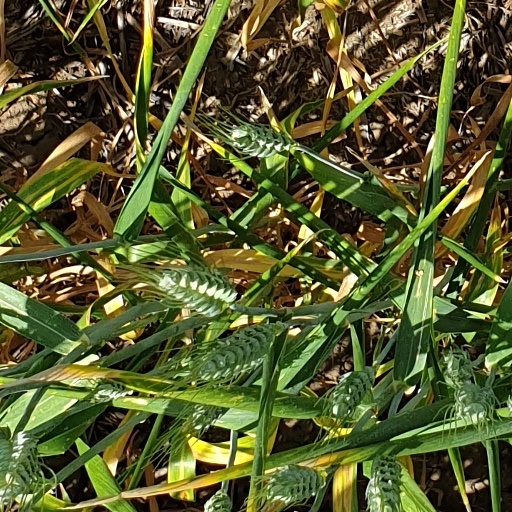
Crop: wheat